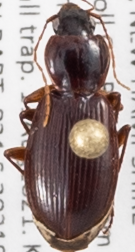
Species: Synuchus impunctatus
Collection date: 2021-08-11
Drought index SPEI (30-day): -0.064
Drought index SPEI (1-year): -1.01
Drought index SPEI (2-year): -0.492